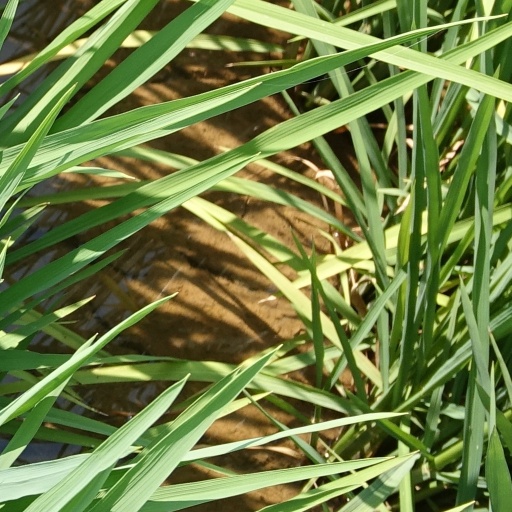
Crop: rice